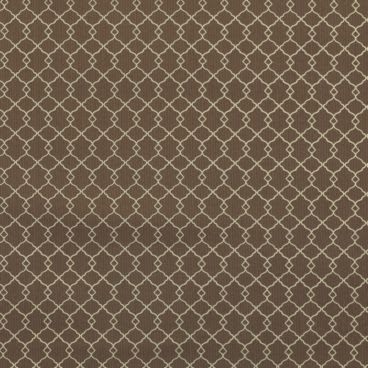
Texture: grid